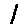
Label: 1